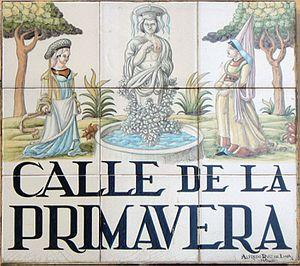
Plaque de Calle de la Primavera (rue, (district du Centre) de Madrid (Espagne).